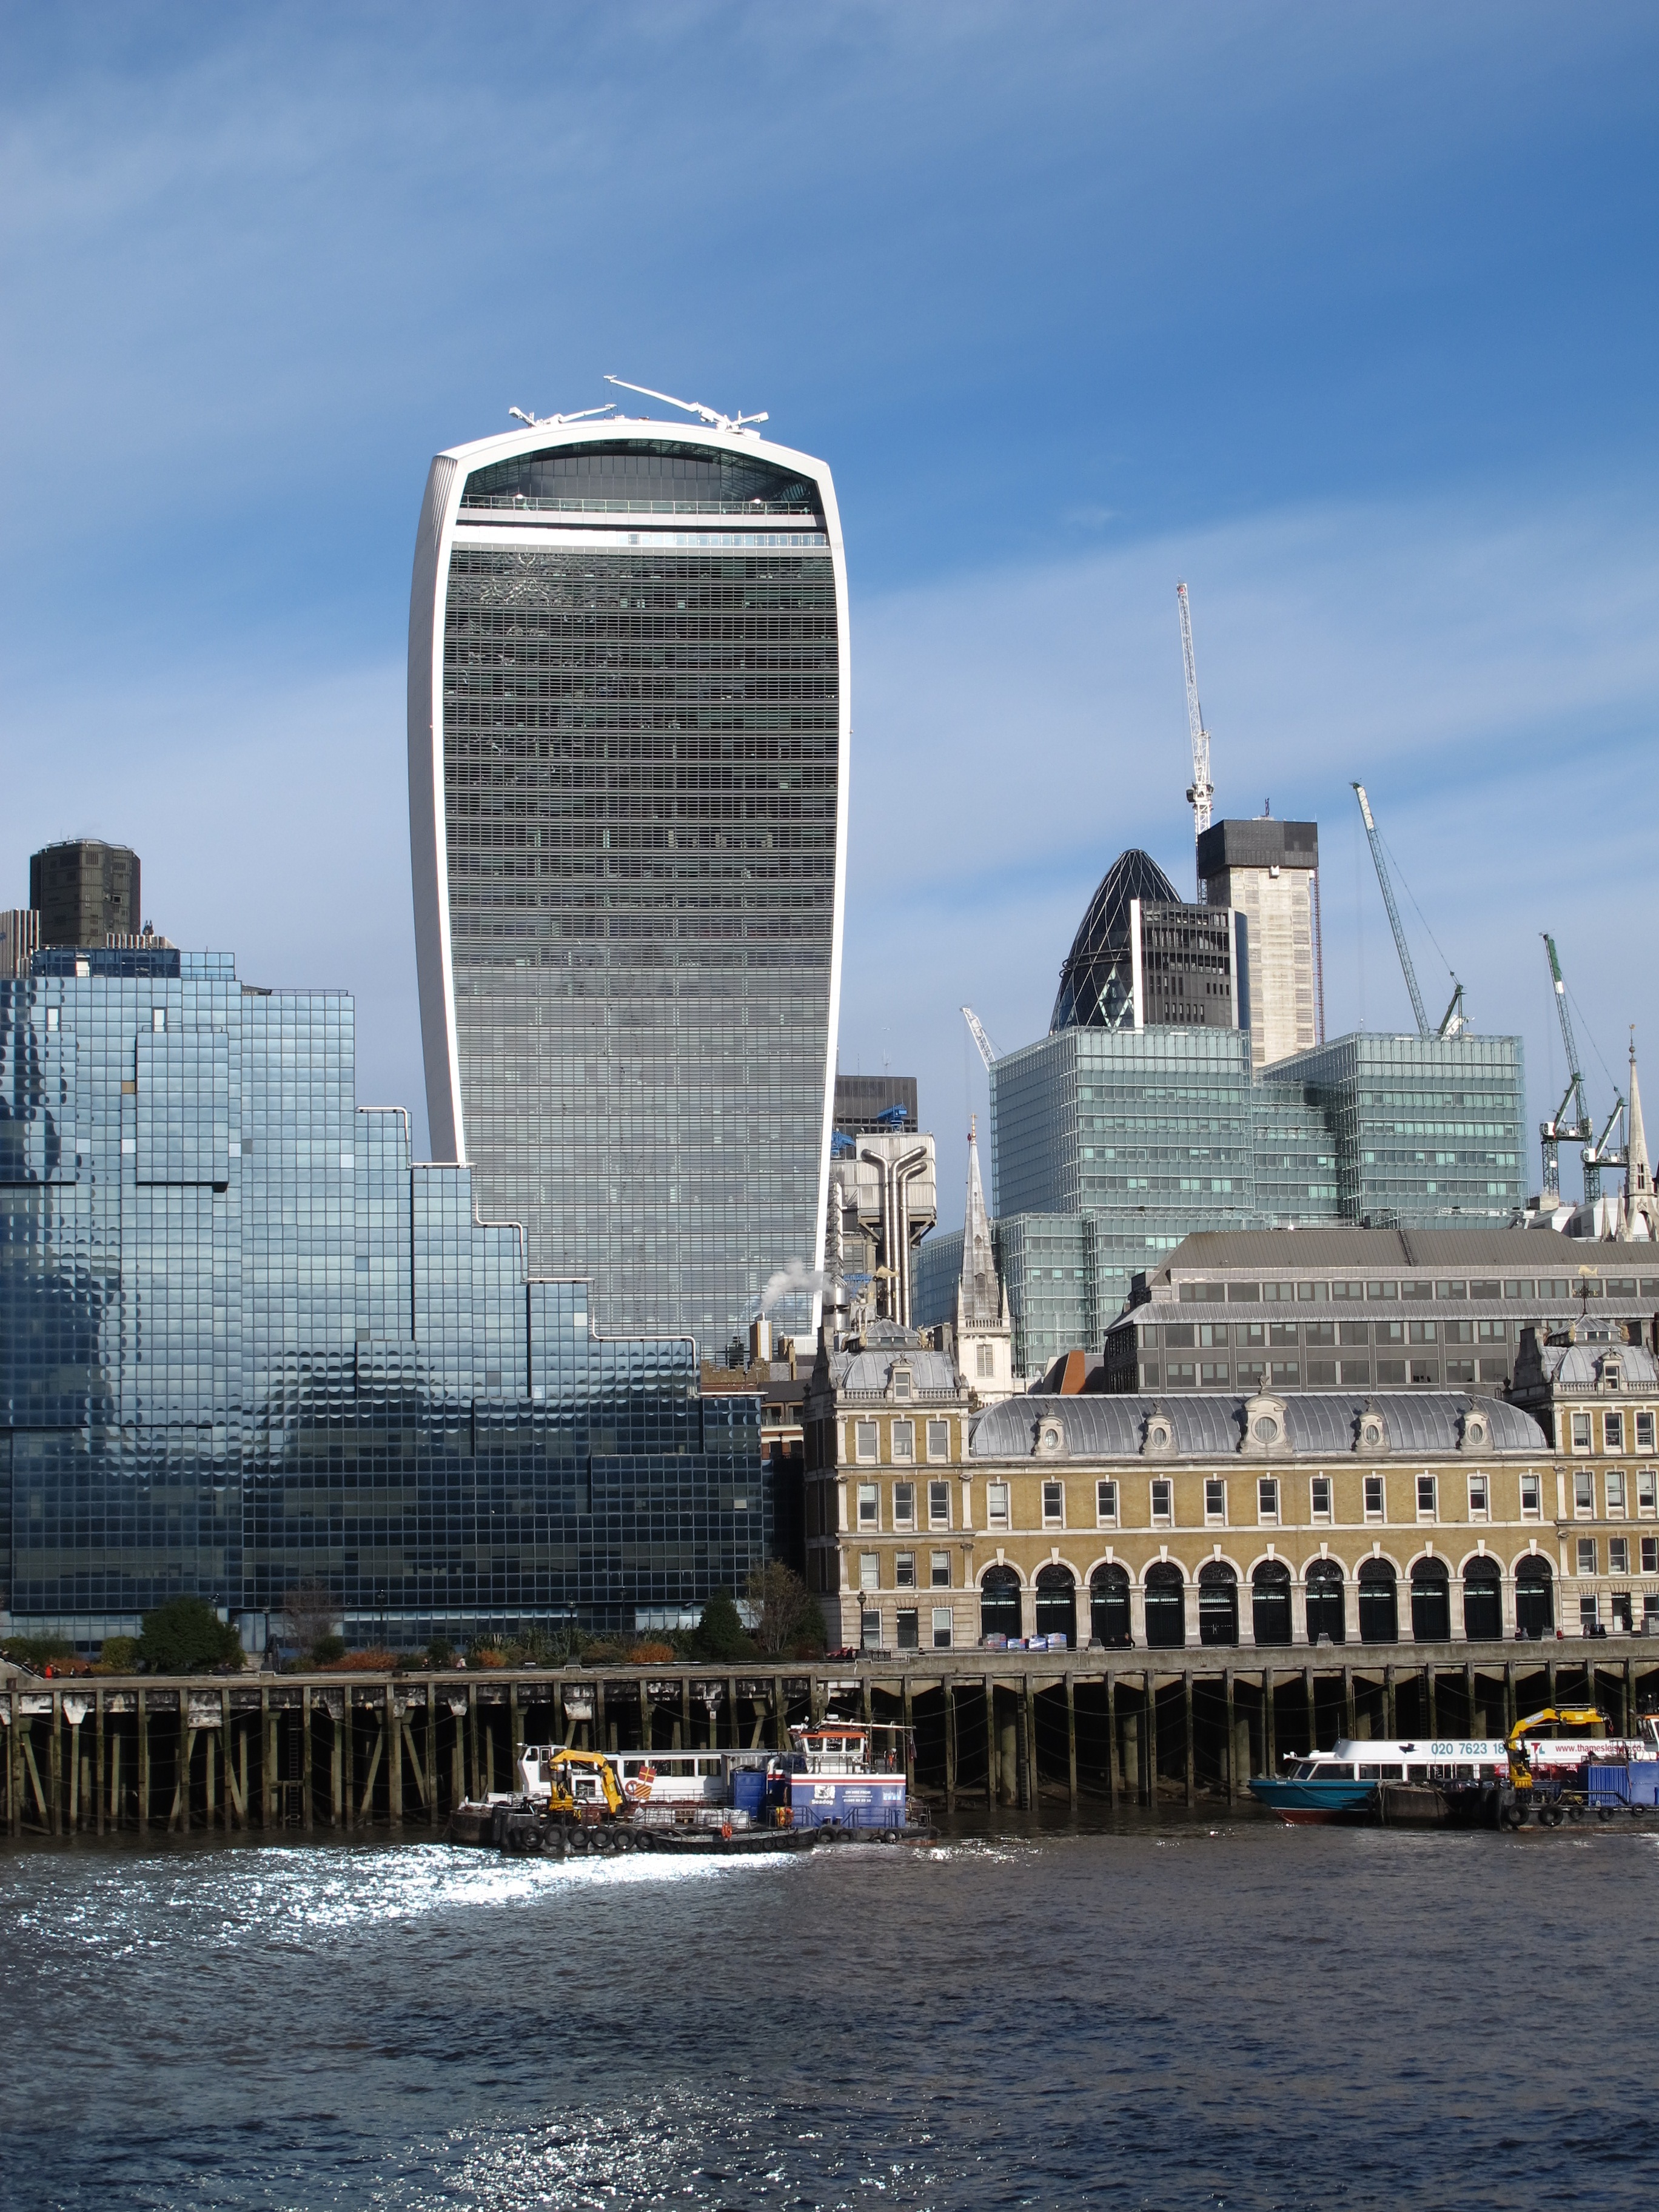
landmark, structure, city, urban area, harbor, sea, sport venue, cityscape, skyline, passenger ship, skyscraper, river, vehicle, downtown, reflection, stadium, dock, cruise ship